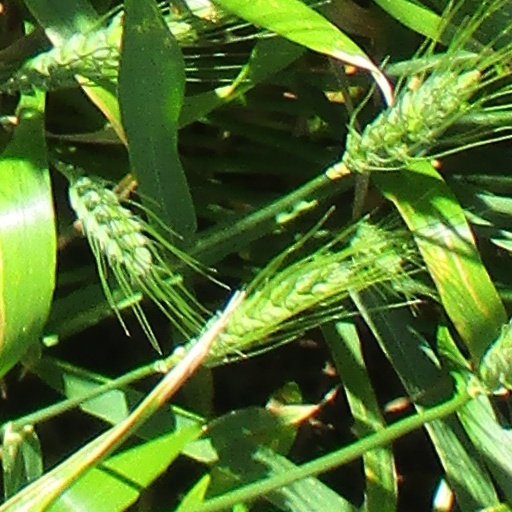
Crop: wheat